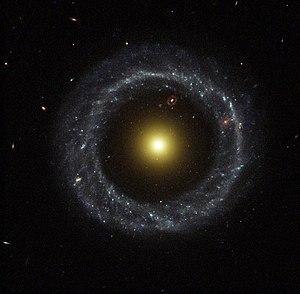
Voici une liste de galaxies à anneau, c'est-à-dire des galaxies en forme d'anneau, présentée en fonction de leur nom, leur numéro de catalogue et leur distance.
Une galaxie à anneau est une galaxie ayant une forme d'anneau. L'anneau est constitué d'étoiles bleues massives et relativement jeunes, qui sont extrêmement brillantes. La région centrale contient de la matière relativement peu lumineuse. Les astronomes pensent que les galaxies à anneau se forment quand une galaxie traverse le centre d'une plus grande galaxie. Comme une galaxie est constituée essentiellement d'espace vide, cette « collision » conduit très rarement à des collisions réelles entre les étoiles. Cependant les perturbations gravitationnelles causées par un tel événement peuvent provoquer une onde de formation d'étoiles qui se propage à travers la plus grande galaxie.
L'erreur scientifique consiste en un raisonnement ou une procédure ne respectant pas un ensemble de règles reconnues par la communauté scientifique. À la différence de la fraude scientifique, elle est involontaire. Elle se retrouve dans tous les domaines des sciences sous de multiples formes. Les erreurs scientifiques doivent aussi être distinguées des idées reçues du moins toutes celles qui ne sont pas partagées par une partie de la communauté scientifique.
L’objet de Hoag est une galaxie atypique qui prend la forme d'une galaxie à anneau. Elle fut découverte en 1950 par l'astronome Art Hoag qui l'identifia comme une nébuleuse planétaire ou une galaxie particulière.
Une galaxie est un assemblage d'étoiles, de gaz, de poussières, de vide et peut-être essentiellement de matière noire, contenant parfois un trou noir supermassif en son centre.